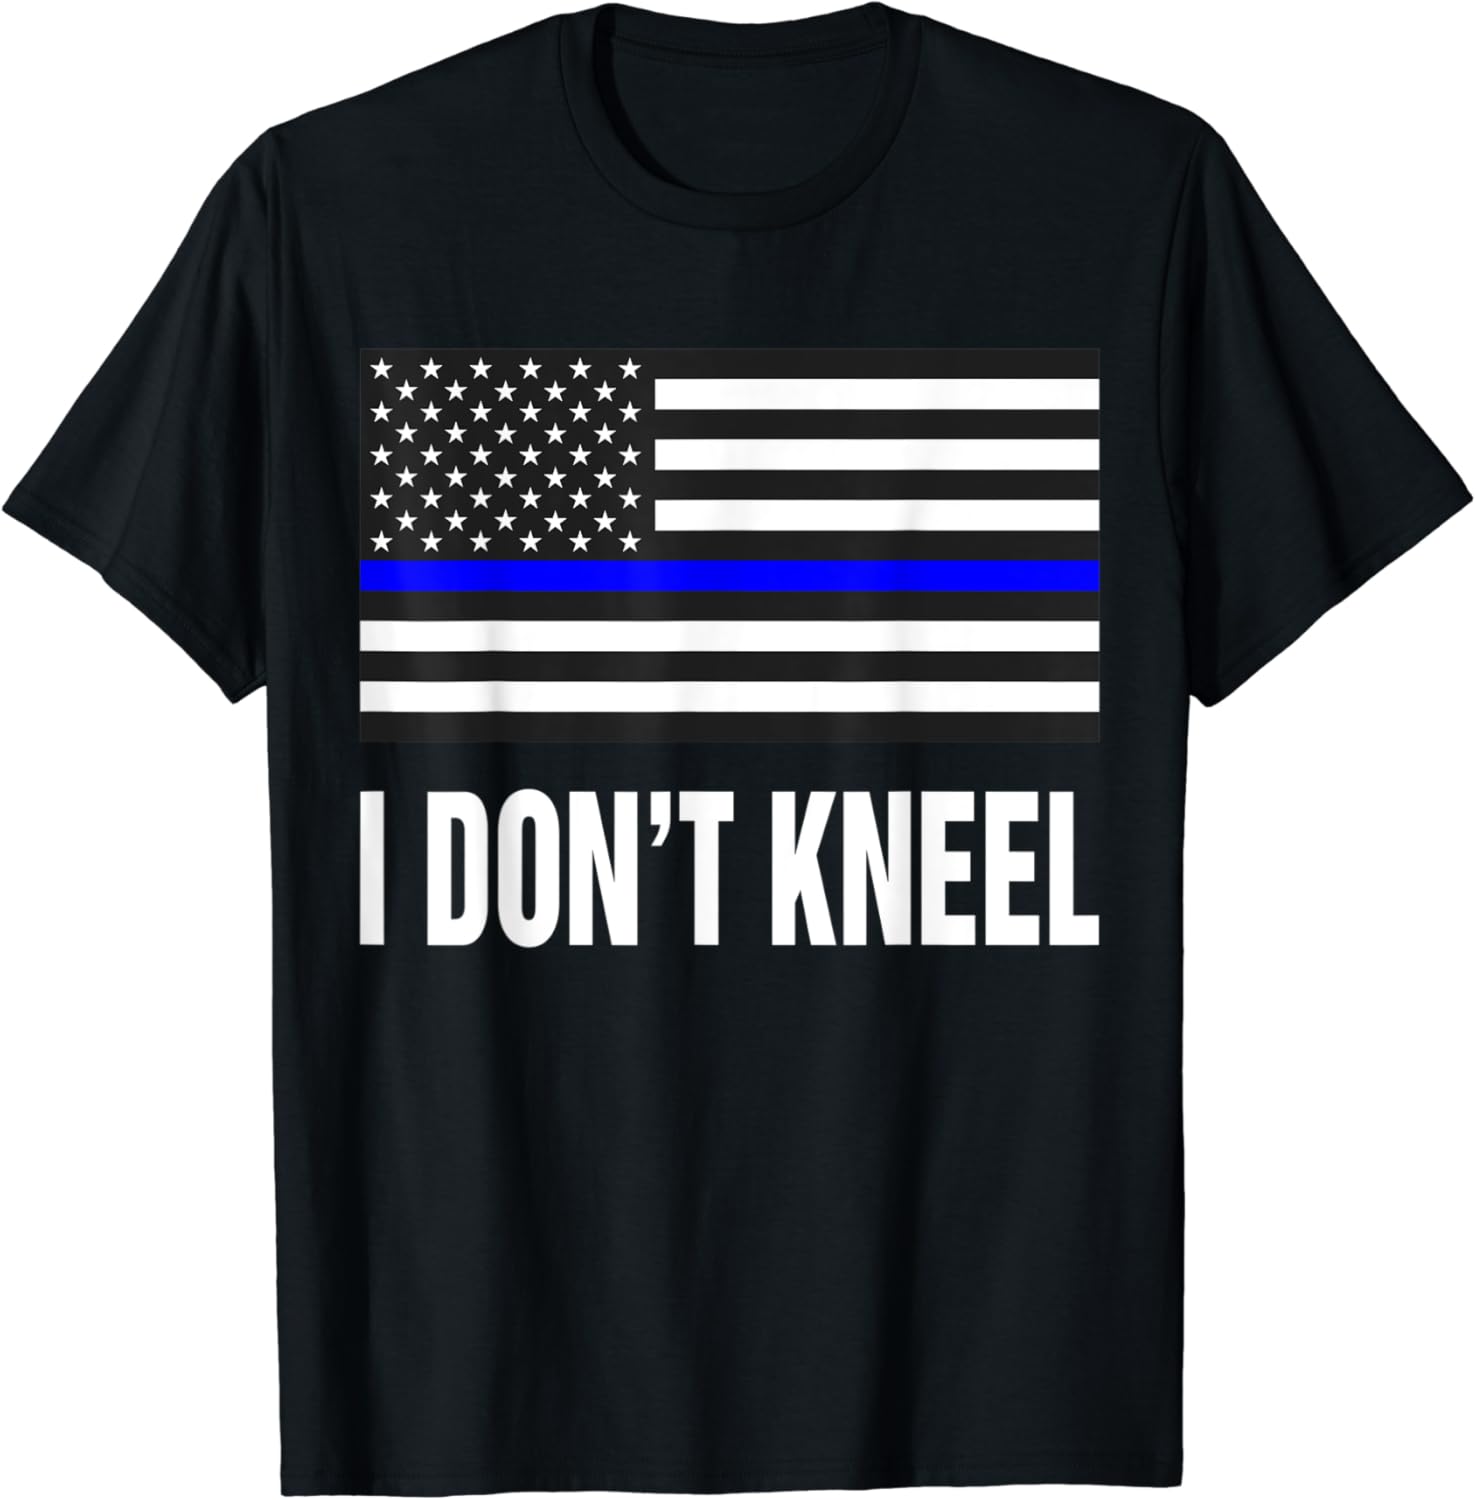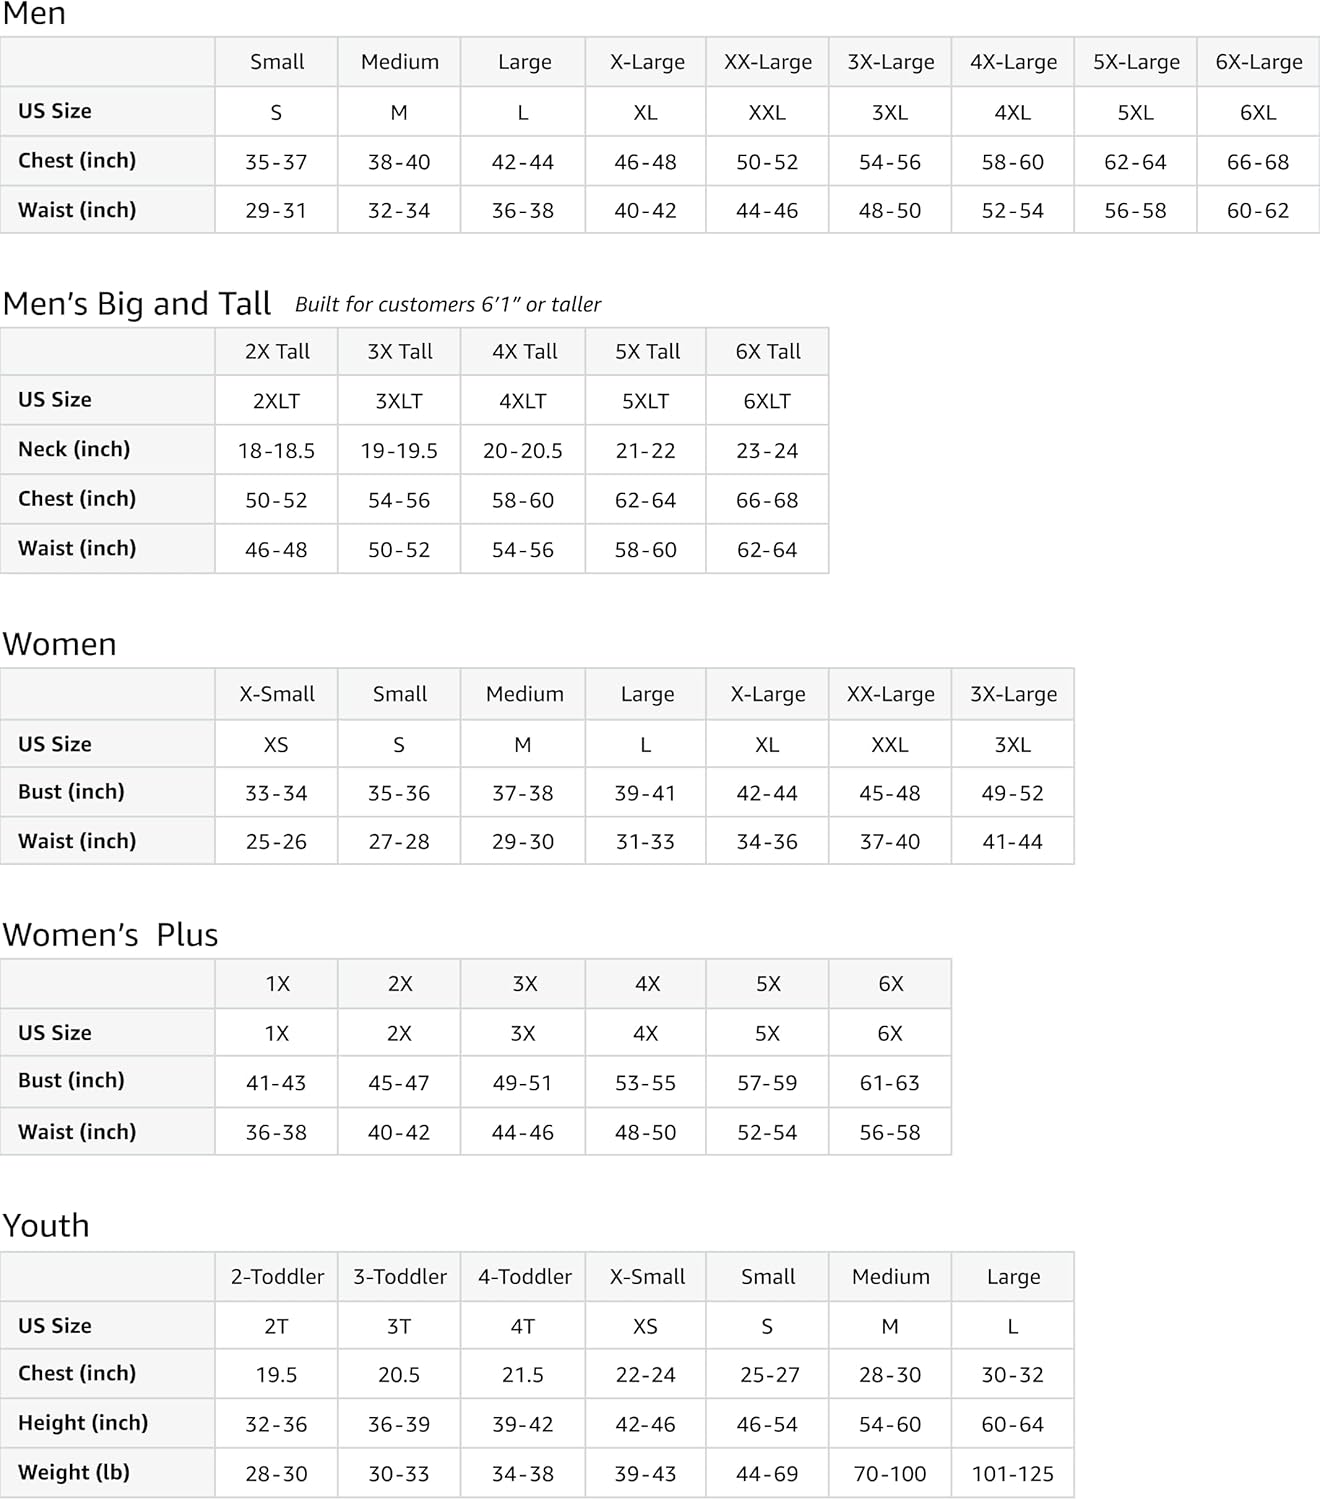
American Flag Police Thin Blue Line I Don't Kneel T-Shirt
Category: AMAZON FASHION
Real Americans stand up for the flag, and respect our national anthem. Show your support for police officers with this patriotic t-shirt.
Features: Solid colors: 100% Cotton; Heather Grey: 90% Cotton, 10% Polyester; All Other Heathers: 50% Cotton, 50% Polyester | Imported | Pull On closure | Machine Wash | American Flag Police Thin Blue Line Flag I Don't Kneel Patriotic T-Shirt. Show your support for the star-spangled banner and our men and women in uniform. Kneel to end a football game, not disrespect our American flag! | Real Americans stand up for the flag, and respect our national anthem. Show your support for police officers with this patriotic t-shirt | Lightweight, Classic fit, Double-needle sleeve and bottom hem